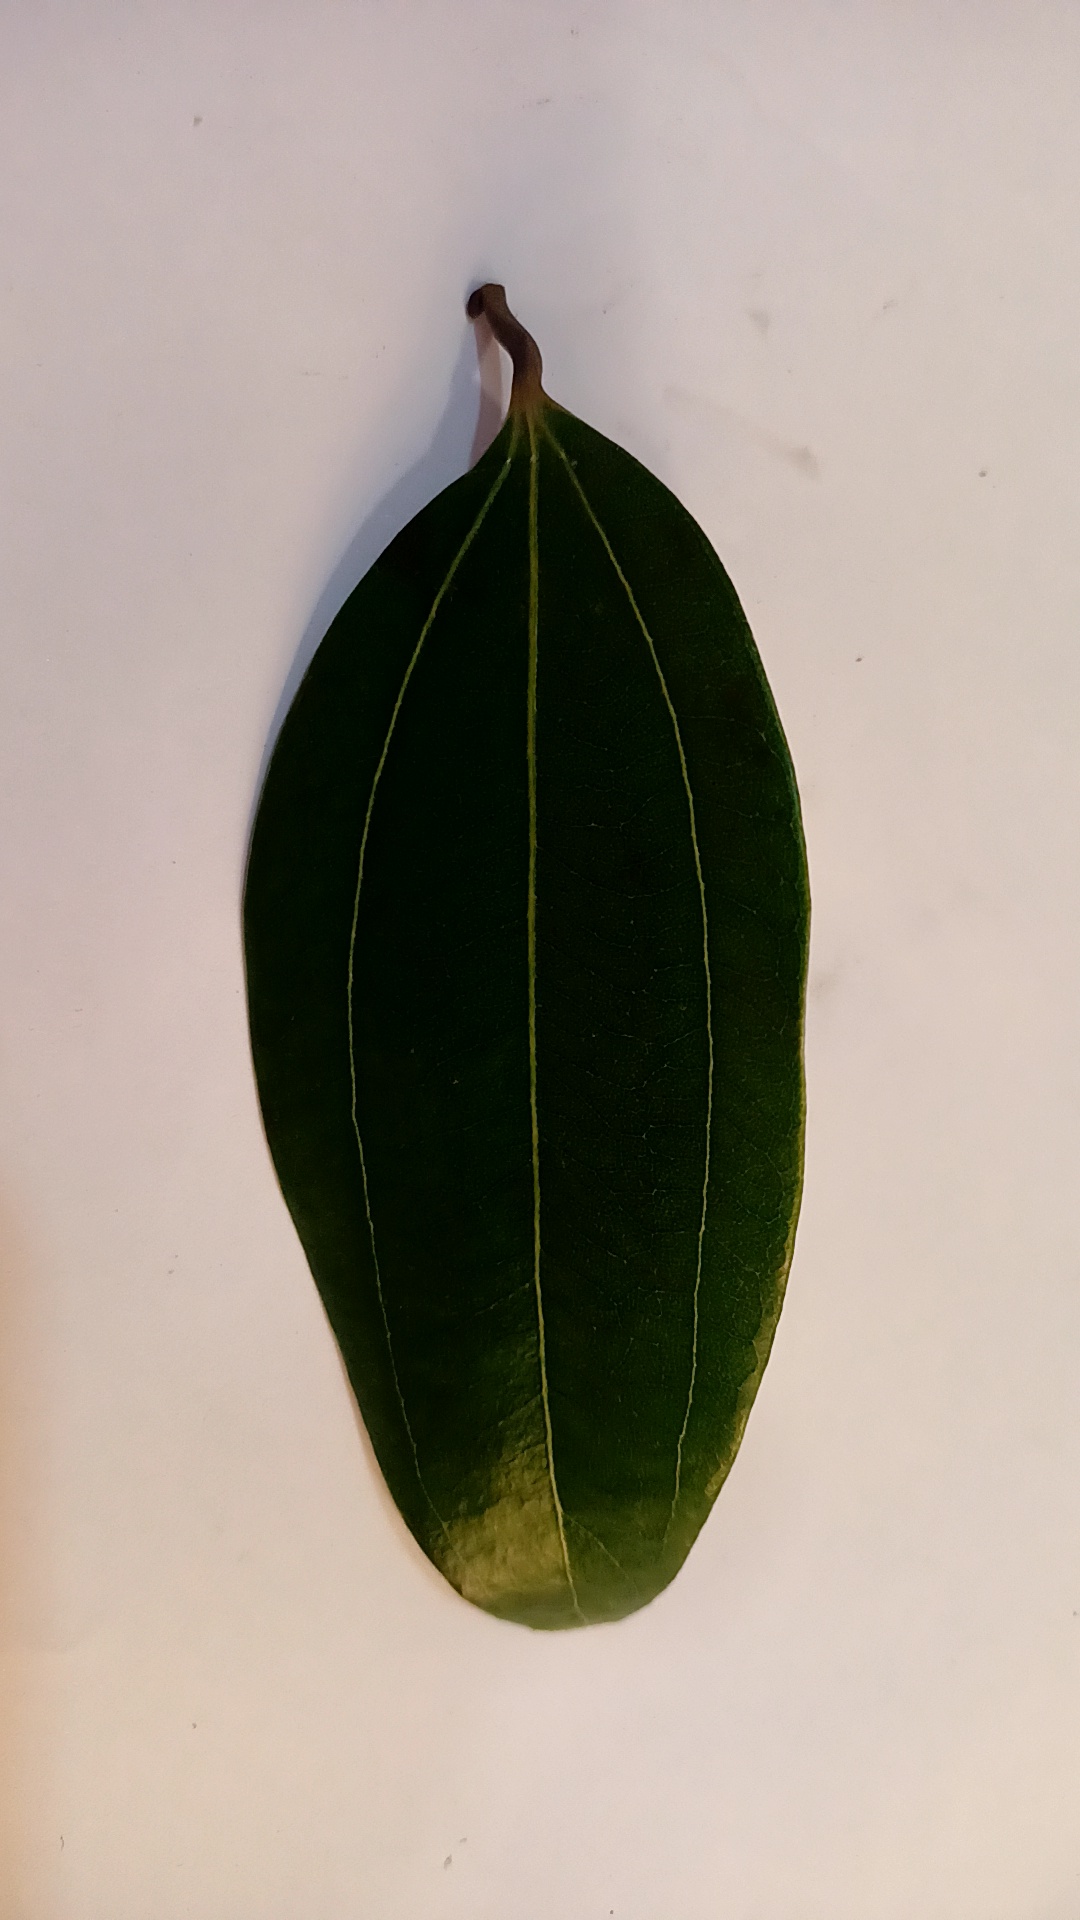
Label: Healthy